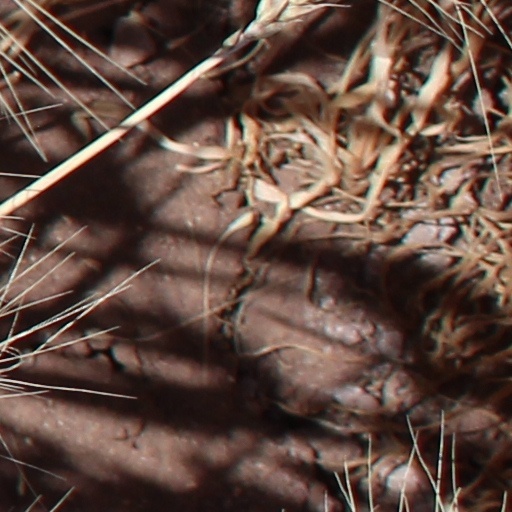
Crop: wheat